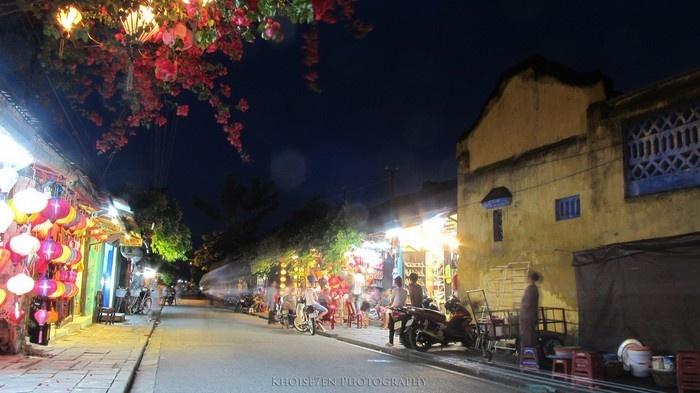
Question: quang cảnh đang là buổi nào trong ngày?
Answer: quang cảnh đang là buổi tối